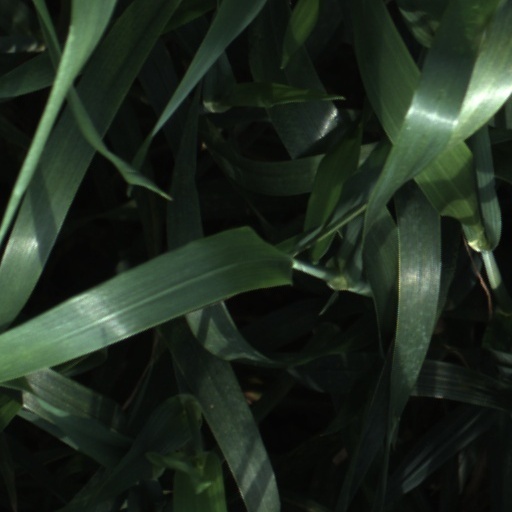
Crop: wheat